Collingwood Road tube station

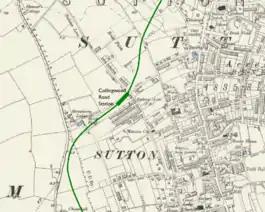
Proposed location superimposed on Ordnance Survey map

Collingwood Road was an authorised railway station planned by the Wimbledon and Sutton Railway (W&SR) and Underground Electric Railways Company of London (UERL) but never built. It was to be located on Collingwood Road in Sutton in south-west London.